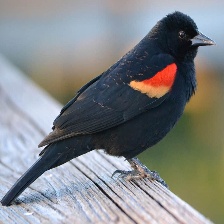
Species: RED WINGED BLACKBIRD
Scientific name: AGELAIUS PHOENICEUS